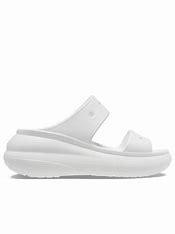
Brand: Crocs
Model: 100